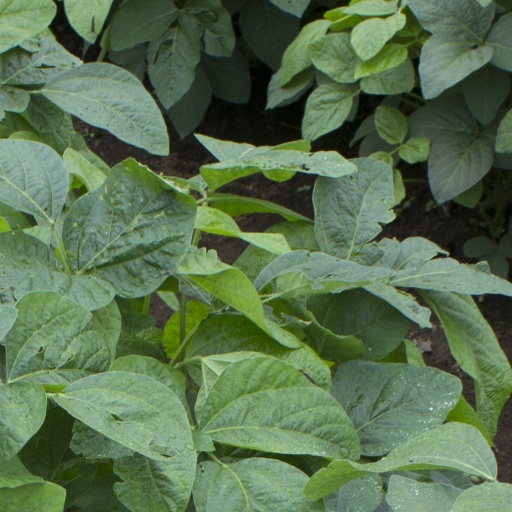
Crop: soybean